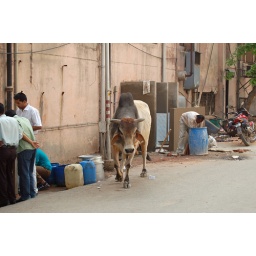
cow in market